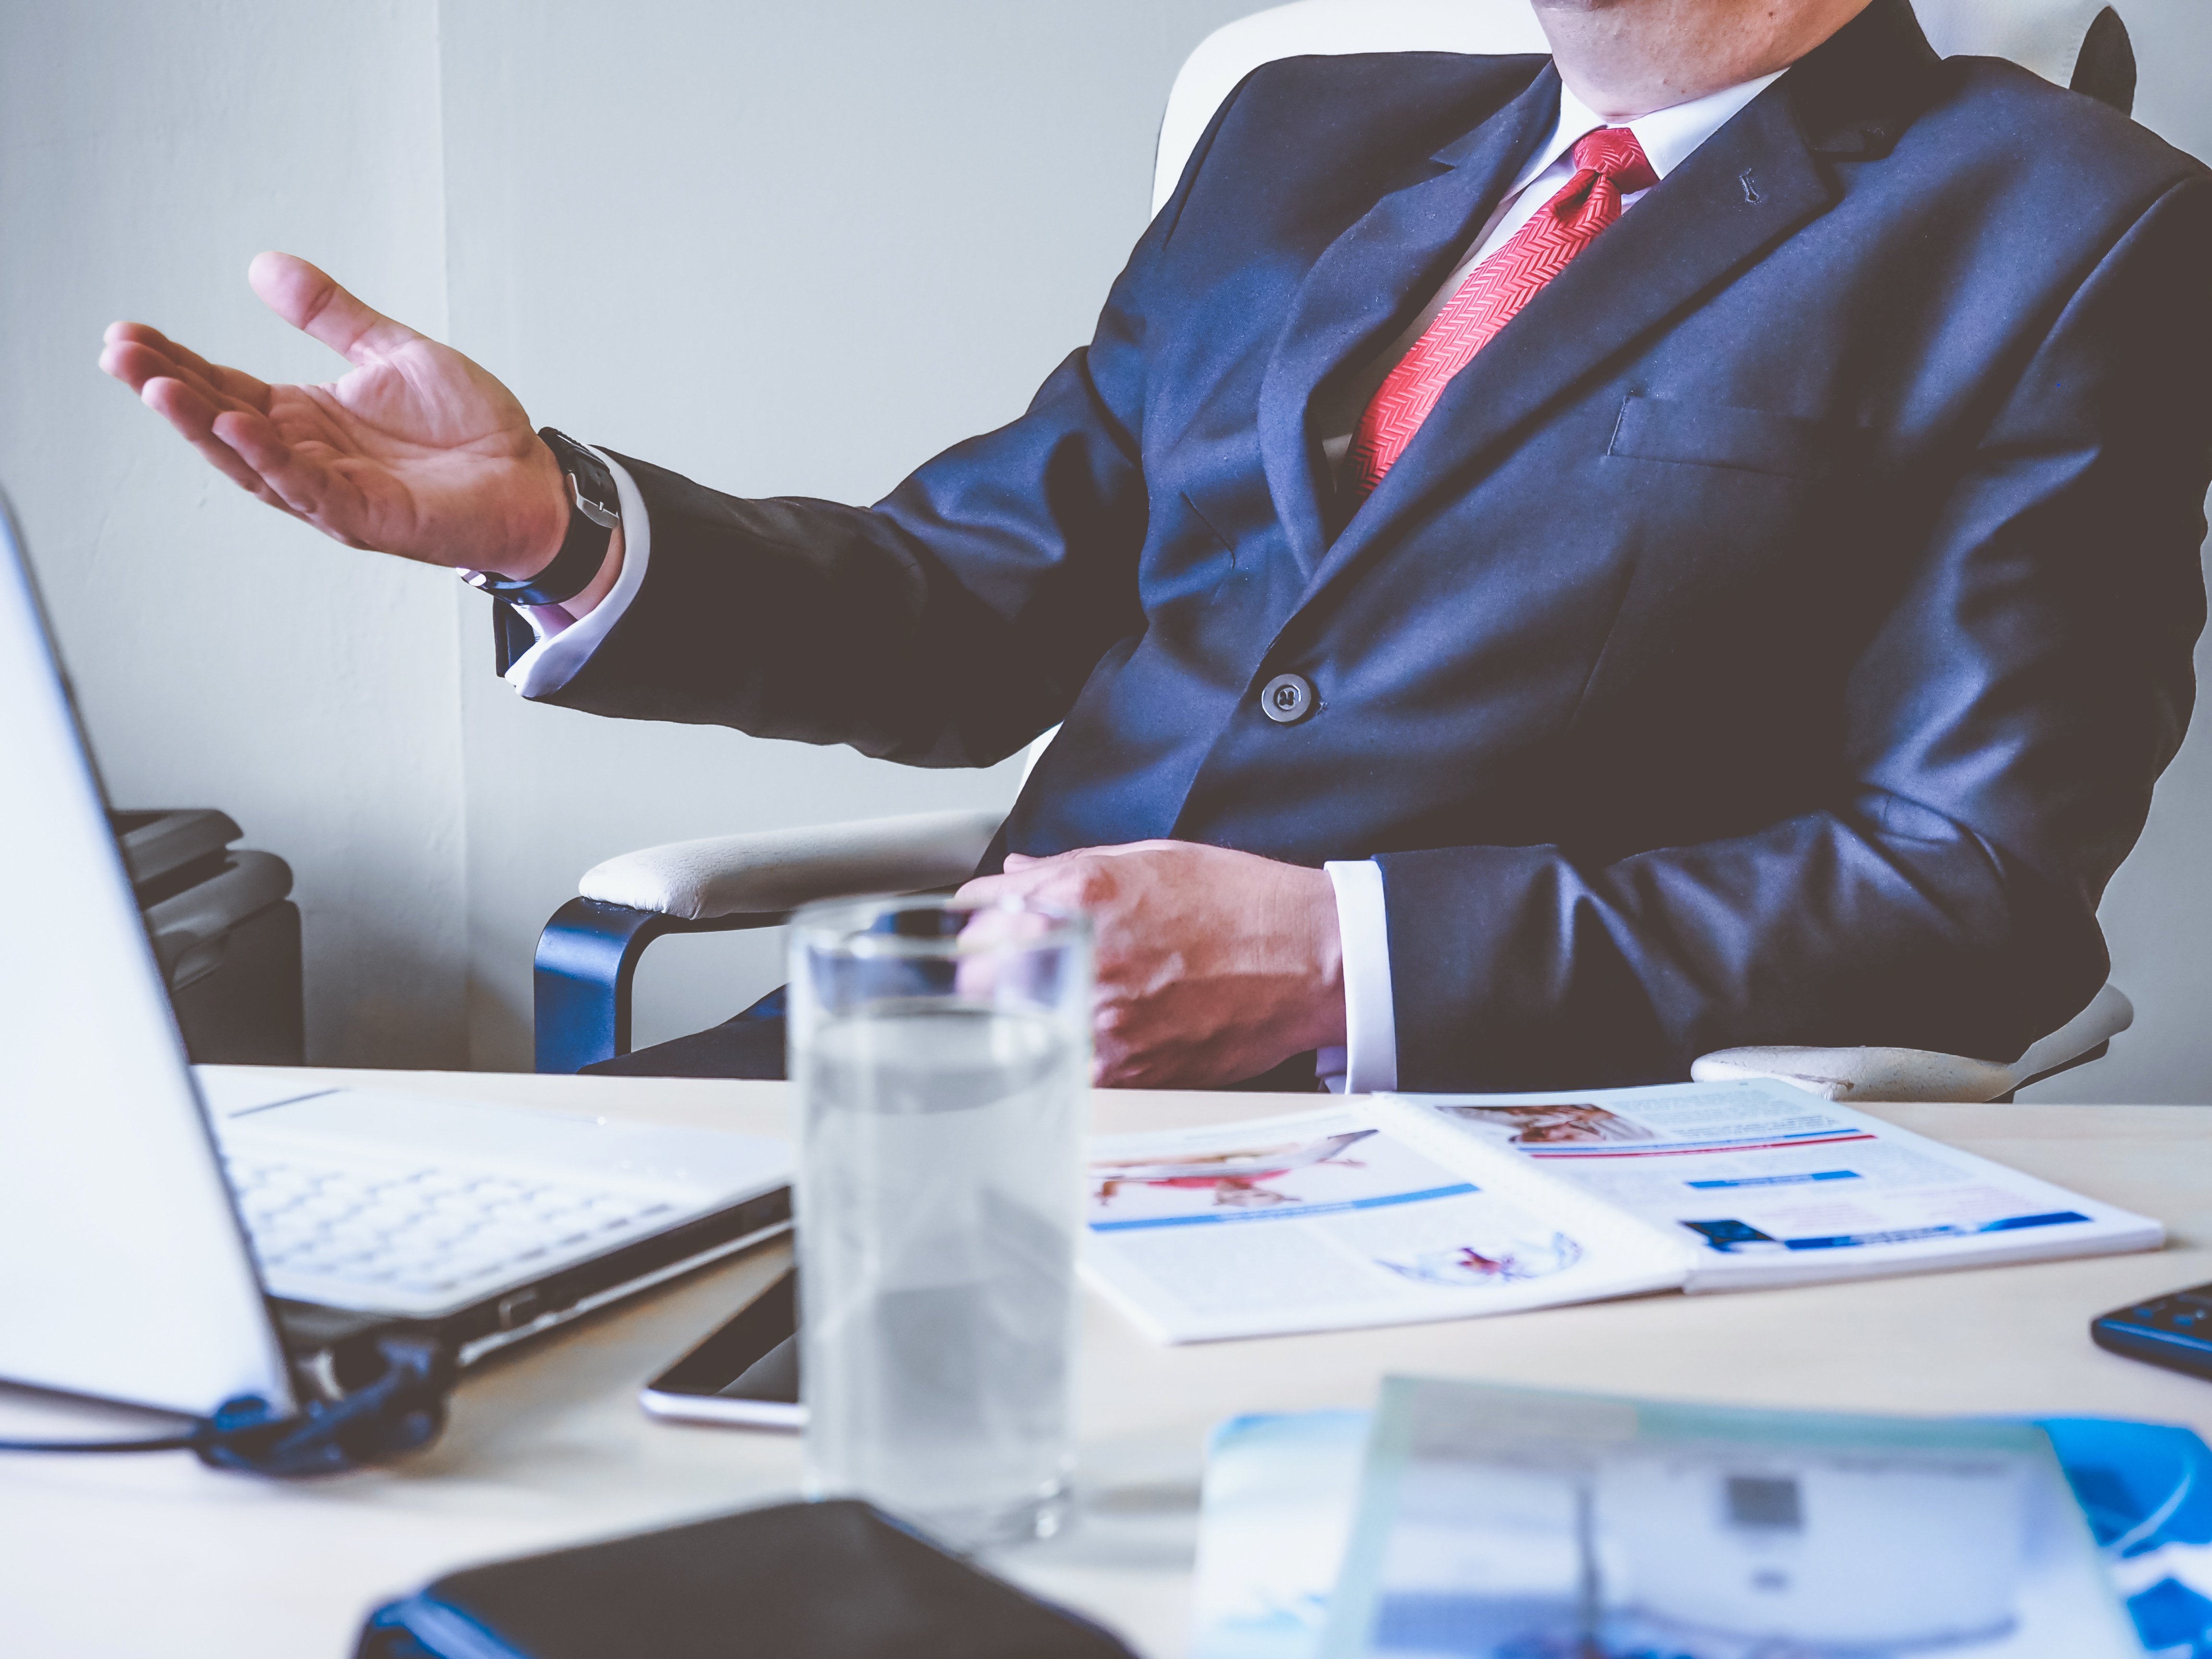
job, white collar worker, businessperson, business, hand, management, gesture, design, employment, finger, recruiter, company, collaboration, suit, thumb